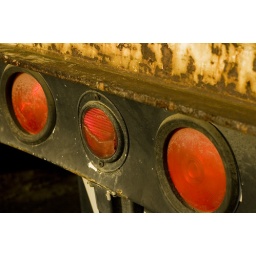
Debris and ancient trucks around the old Oakland train station - currently awaiting magical transformation into yuppie lofts.